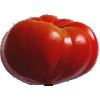
Label: Tomato 3